Paseka (Olomouc District)

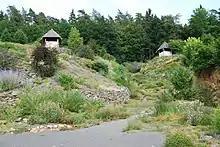
Arboretum in Paseka

The main landmark of Paseka is the Church of Saint Cunigunde. It was first mentioned in 1351 and rebuilt in 1603, when the late Renaissance tower was added, and in the Baroque style in 1784. In front of the church is a Baroque statue of Saint John of Nepomuk from 1735.